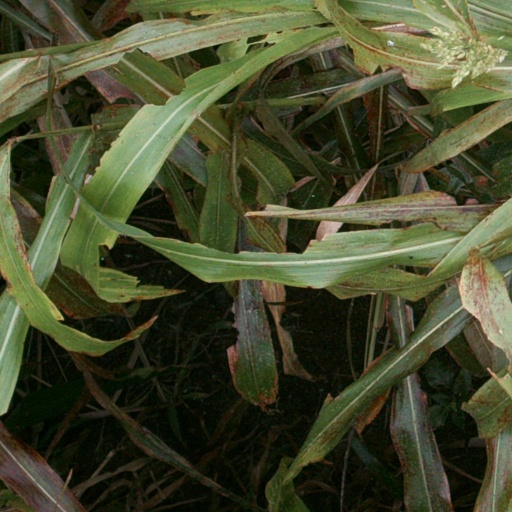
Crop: sorghum